Pouydesseaux

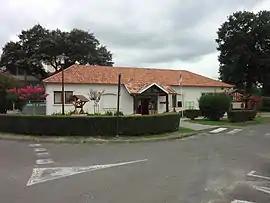
Town hall

Pouydesseaux is a commune in the Landes department in Nouvelle-Aquitaine in southwestern France.